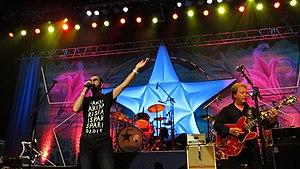
Ringo Starr au concert de Paris le 26 juin 2011 de Ringo Starr et son All-Starr Band
Le Dôme de Paris - Palais des Sports est situé place de la Porte-de-Versailles à Paris 15ᵉ
Sir Richard Starkey, mieux connu sous son nom de scène Ringo Starr, est un musicien, chanteur, batteur, auteur-compositeur-interprète et acteur britannique né le 7 juillet 1940 à Liverpool.
Le All-Starr Band est le nom donné au groupe à formation variable qui accompagne depuis 1989 le batteur et chanteur Ringo Starr dans ses tournées.